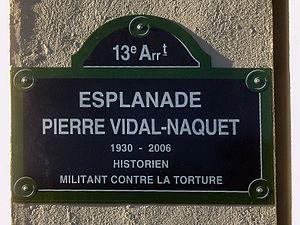
Paris 13e arrondissement - Esplanade Pierre-Vidal-Naquet - plaque de rue
L'histoire officielle est une notion ambivalente qui met en jeu les fondements mêmes de l'historiographie.